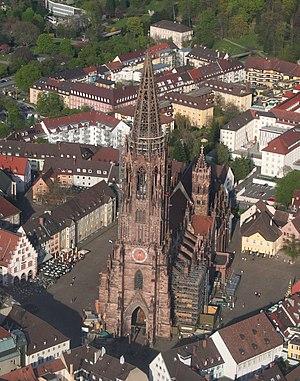
L'archidiocèse de Fribourg-en-Brisgau est un archidiocèse métropolitain de rite romain créé le 16 août 1821, succédant au diocèse de Constance. L'archidiocèse est situé dans la ville de Fribourg-en-Brisgau, en Allemagne. Son nom latin est Archidioecesis Friburgensis.